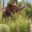
Label: elephant